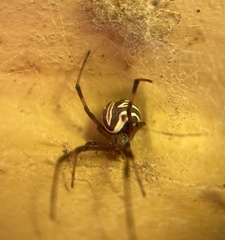
Species: Lactrodectus_hesperus